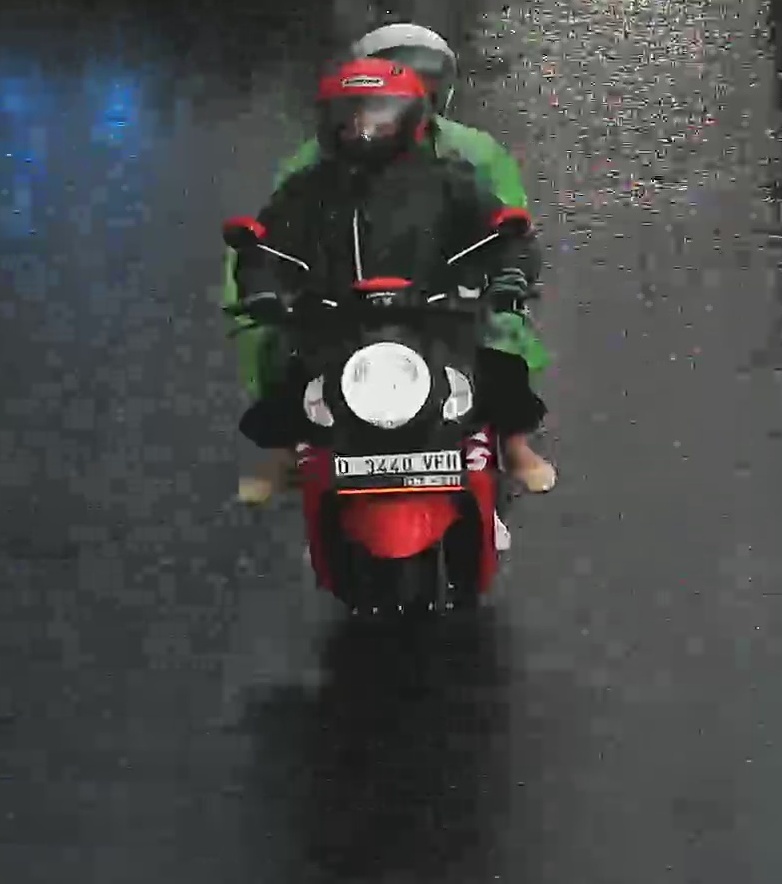
person-with-helmet: 2
person-without-helmet: 0